Volodymyr Pravyk

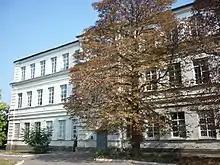
The music school in Cherkasy, where Nadia Pravyk studied

Volodymyr Pravyk was born near his place of employment, in the town of Chernobyl, and his parents lived there until the time of the disaster. His hobbies included creative endeavors such as photography, drawing, and poetry. He was also known for his aptitude with electrical engineering and repair. He was a member of the Komsomol, the youth division of the Communist Party.